Ariela Barer

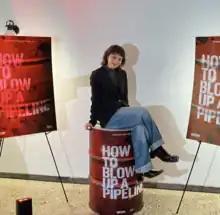
Ariela Barer attends a 2023 screening of "How to Blow Up a Pipeline" in Brooklyn, New York

Ariela Barer started acting at the age of three and started professionally at nine. She has since starred in a variety of projects and performed as part of an indie rock band called The Love-Inns. She was cast as Gert Yorkes on "Runaways", which aired its first season on Hulu, as part of its original programming, from November 21, 2017 to January 9, 2018. She also portrayed Carmen on "One Day at a Time" and Bailey Bennett on "Atypical"."